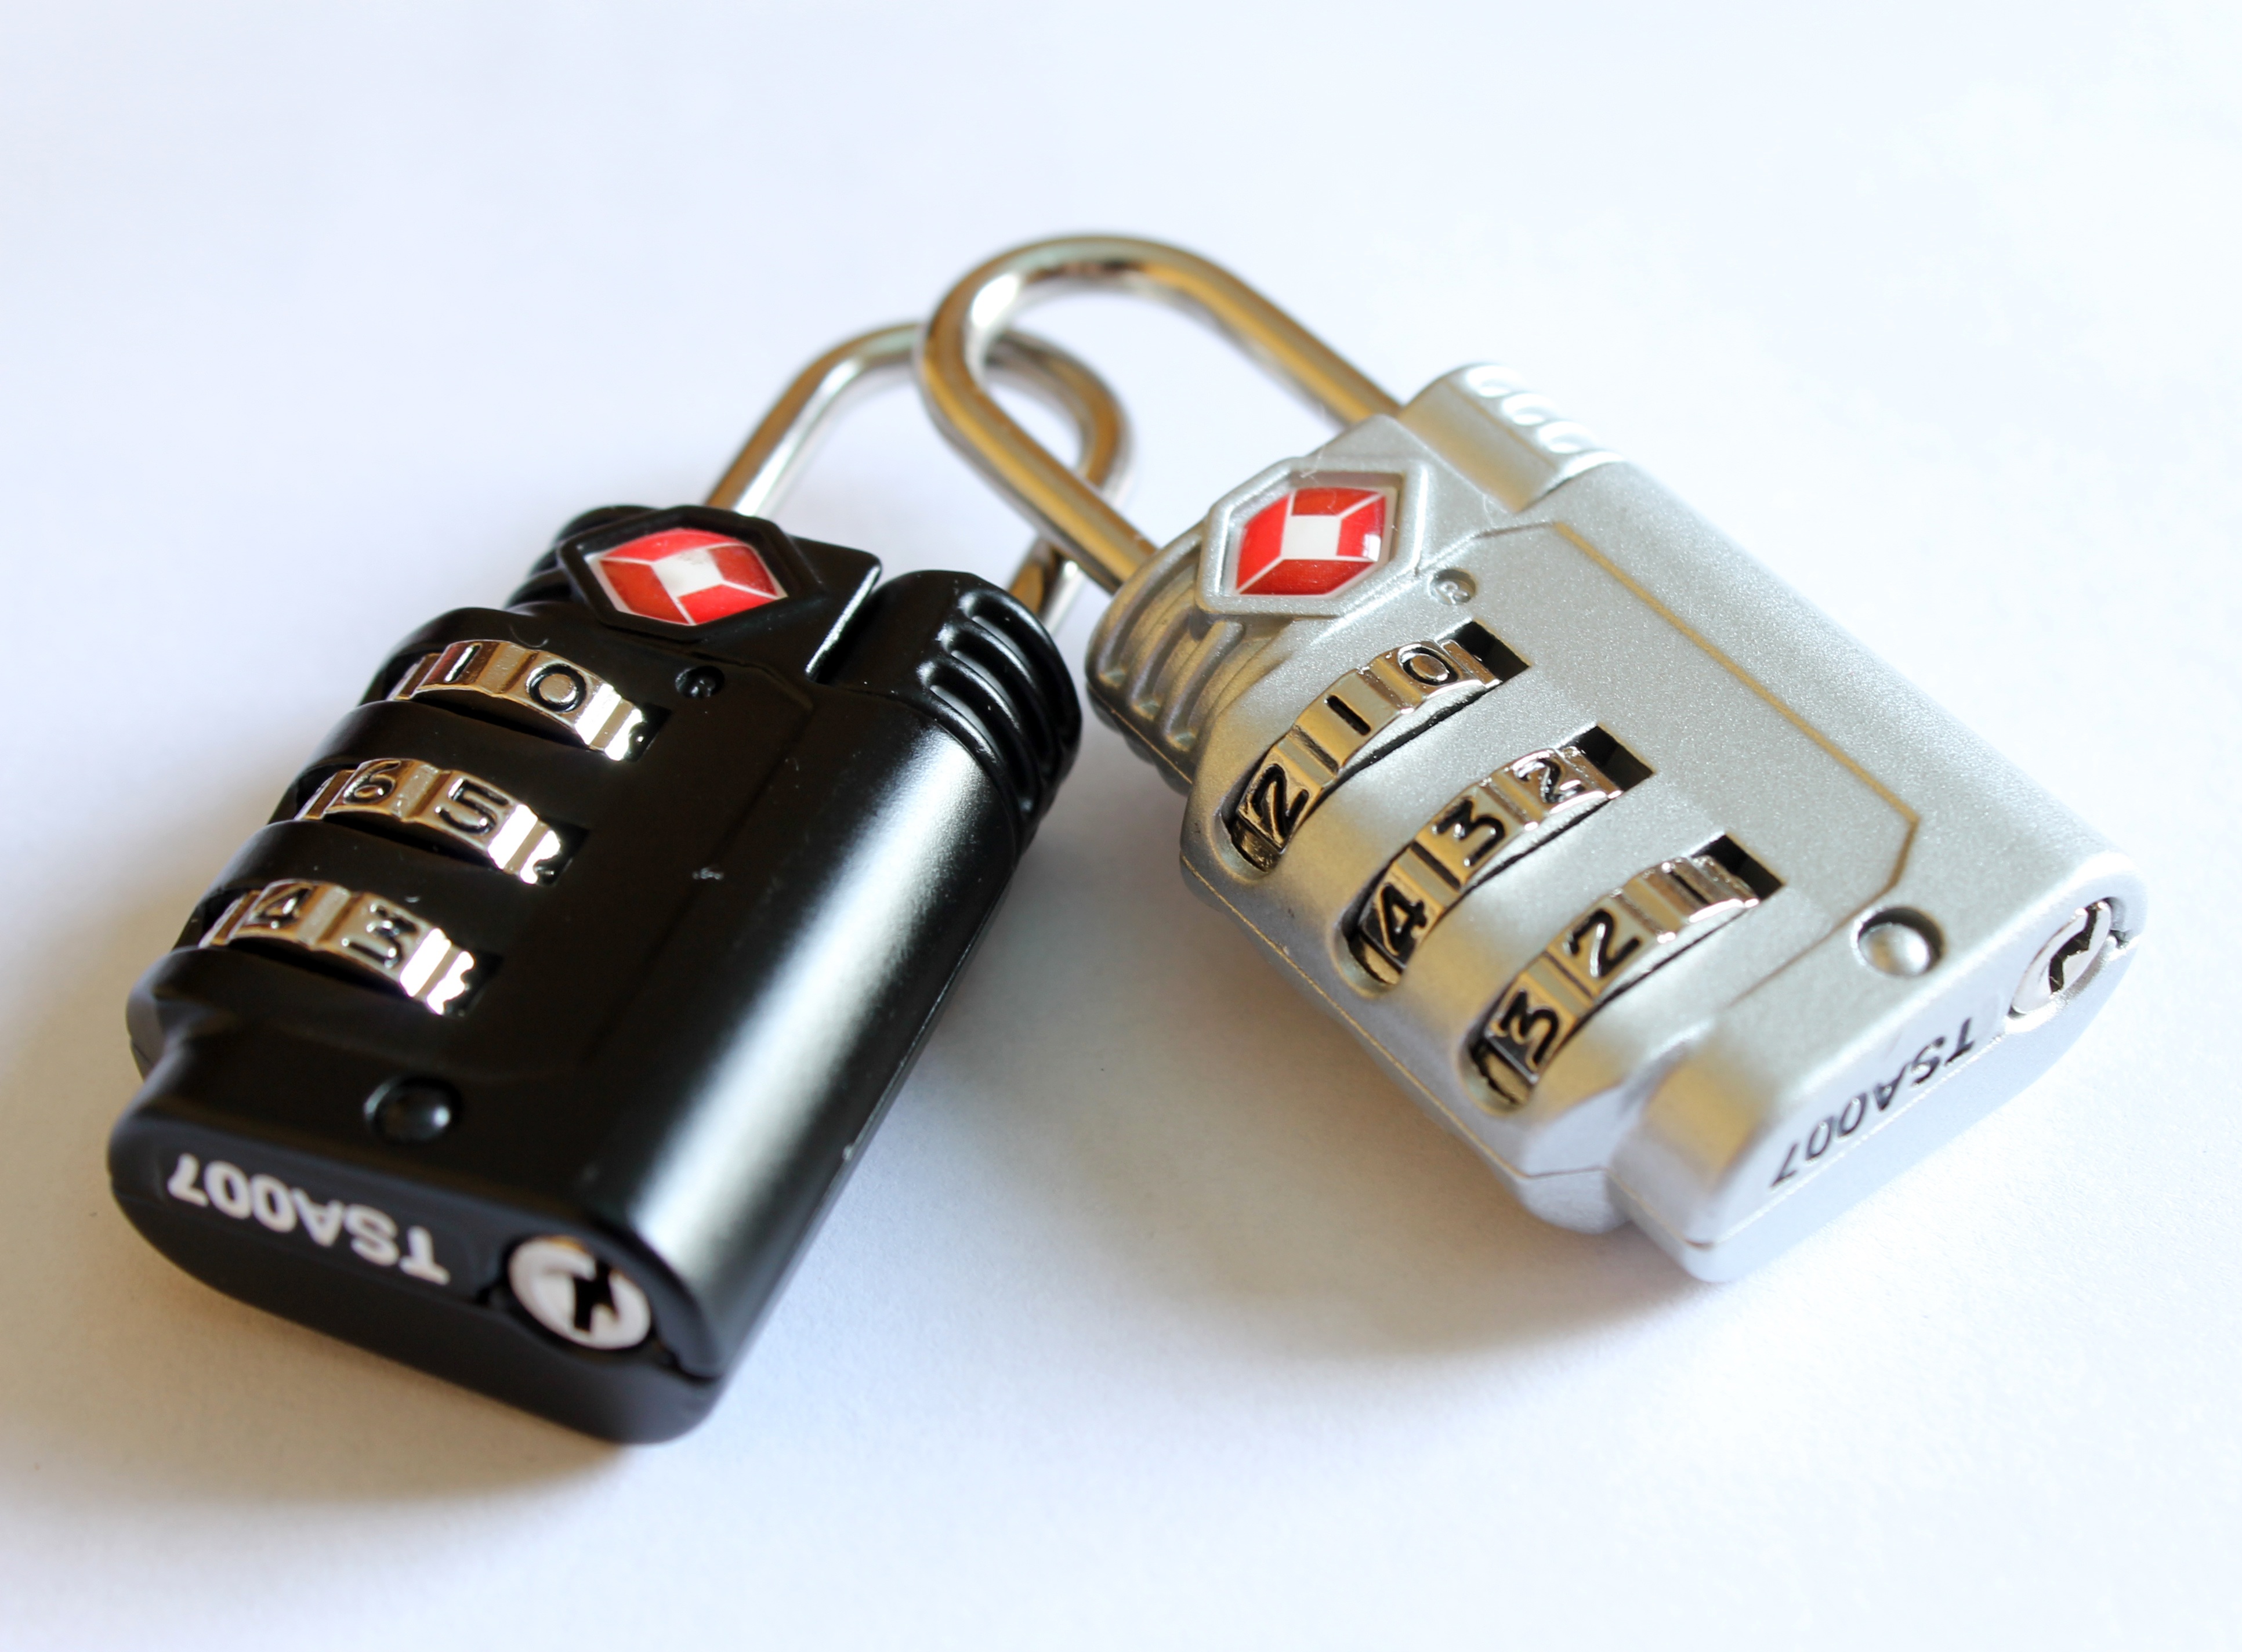
technology, lighting, security, padlocks, electronic device, electronics accessory, passive circuit component, locks for bags, padlocks for trip